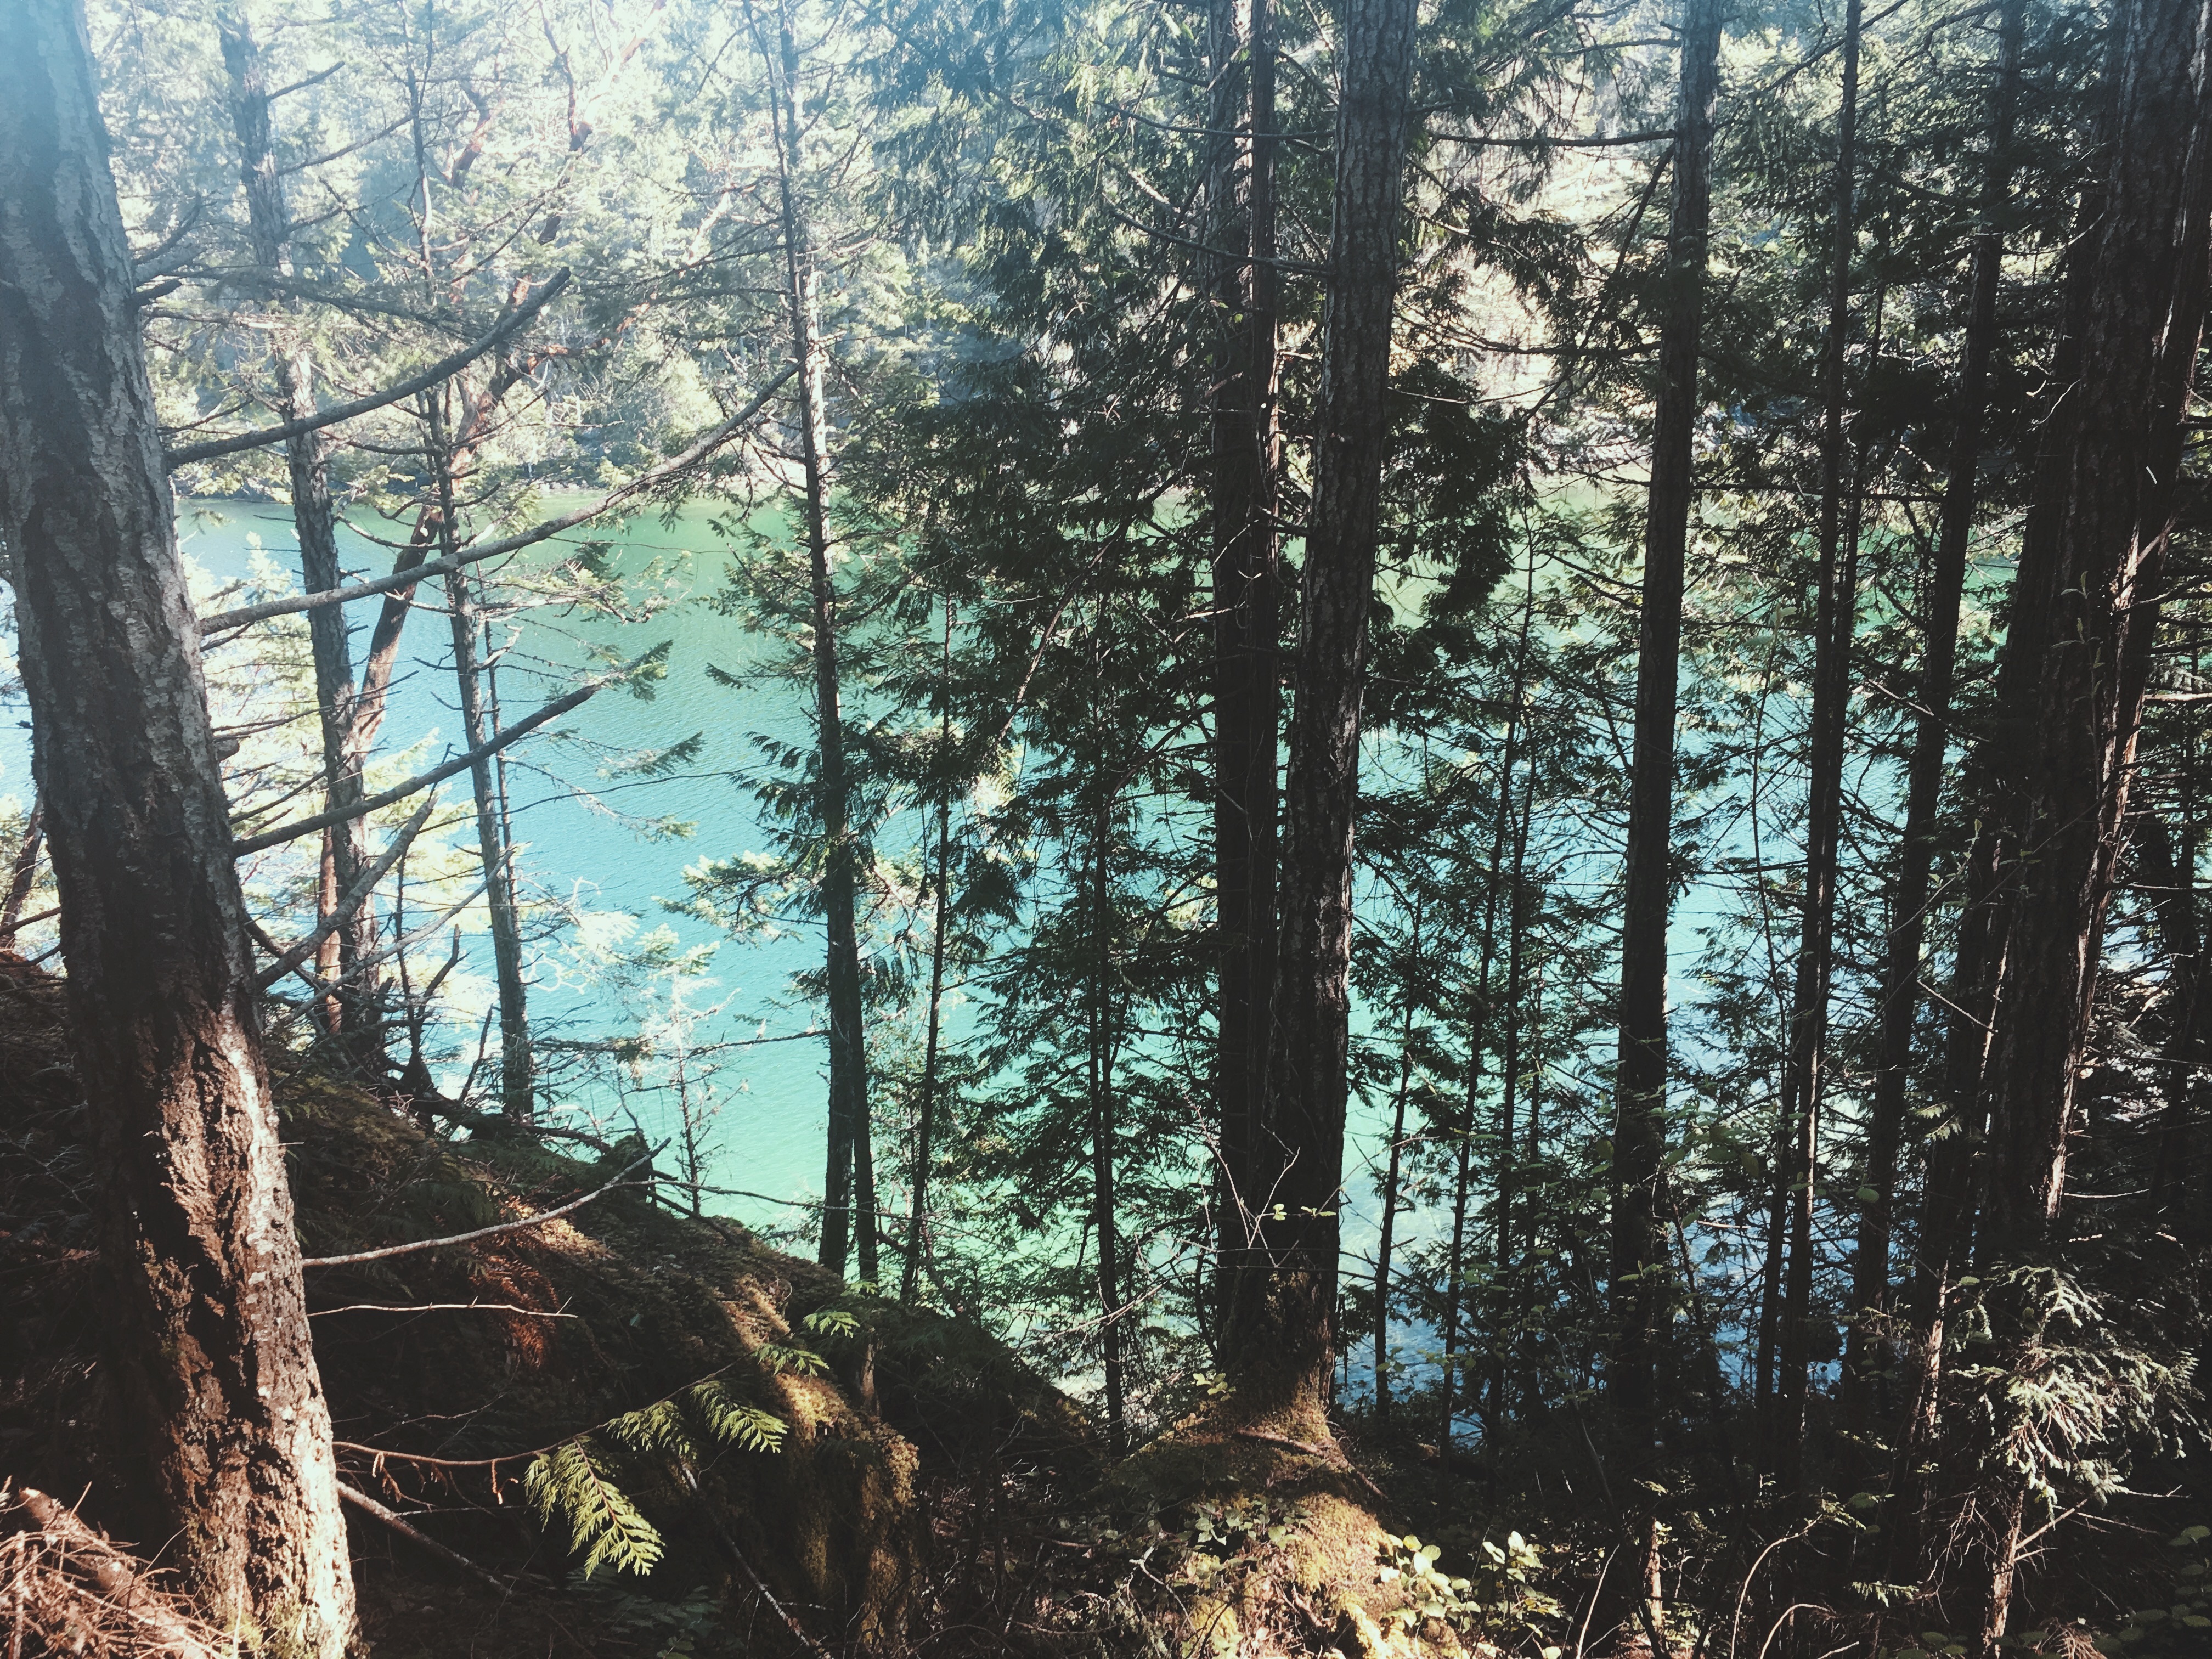
tree, nature, forest, wilderness, trail, sunlight, jungle, ridge, rainforest, woodland, habitat, ecosystem, biome, old growth forest, natural environment, geographical feature, woody plant, temperate broadleaf and mixed forest, temperate coniferous forest